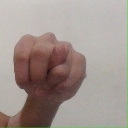
अक्षर: न